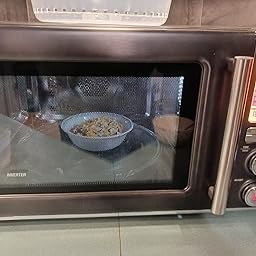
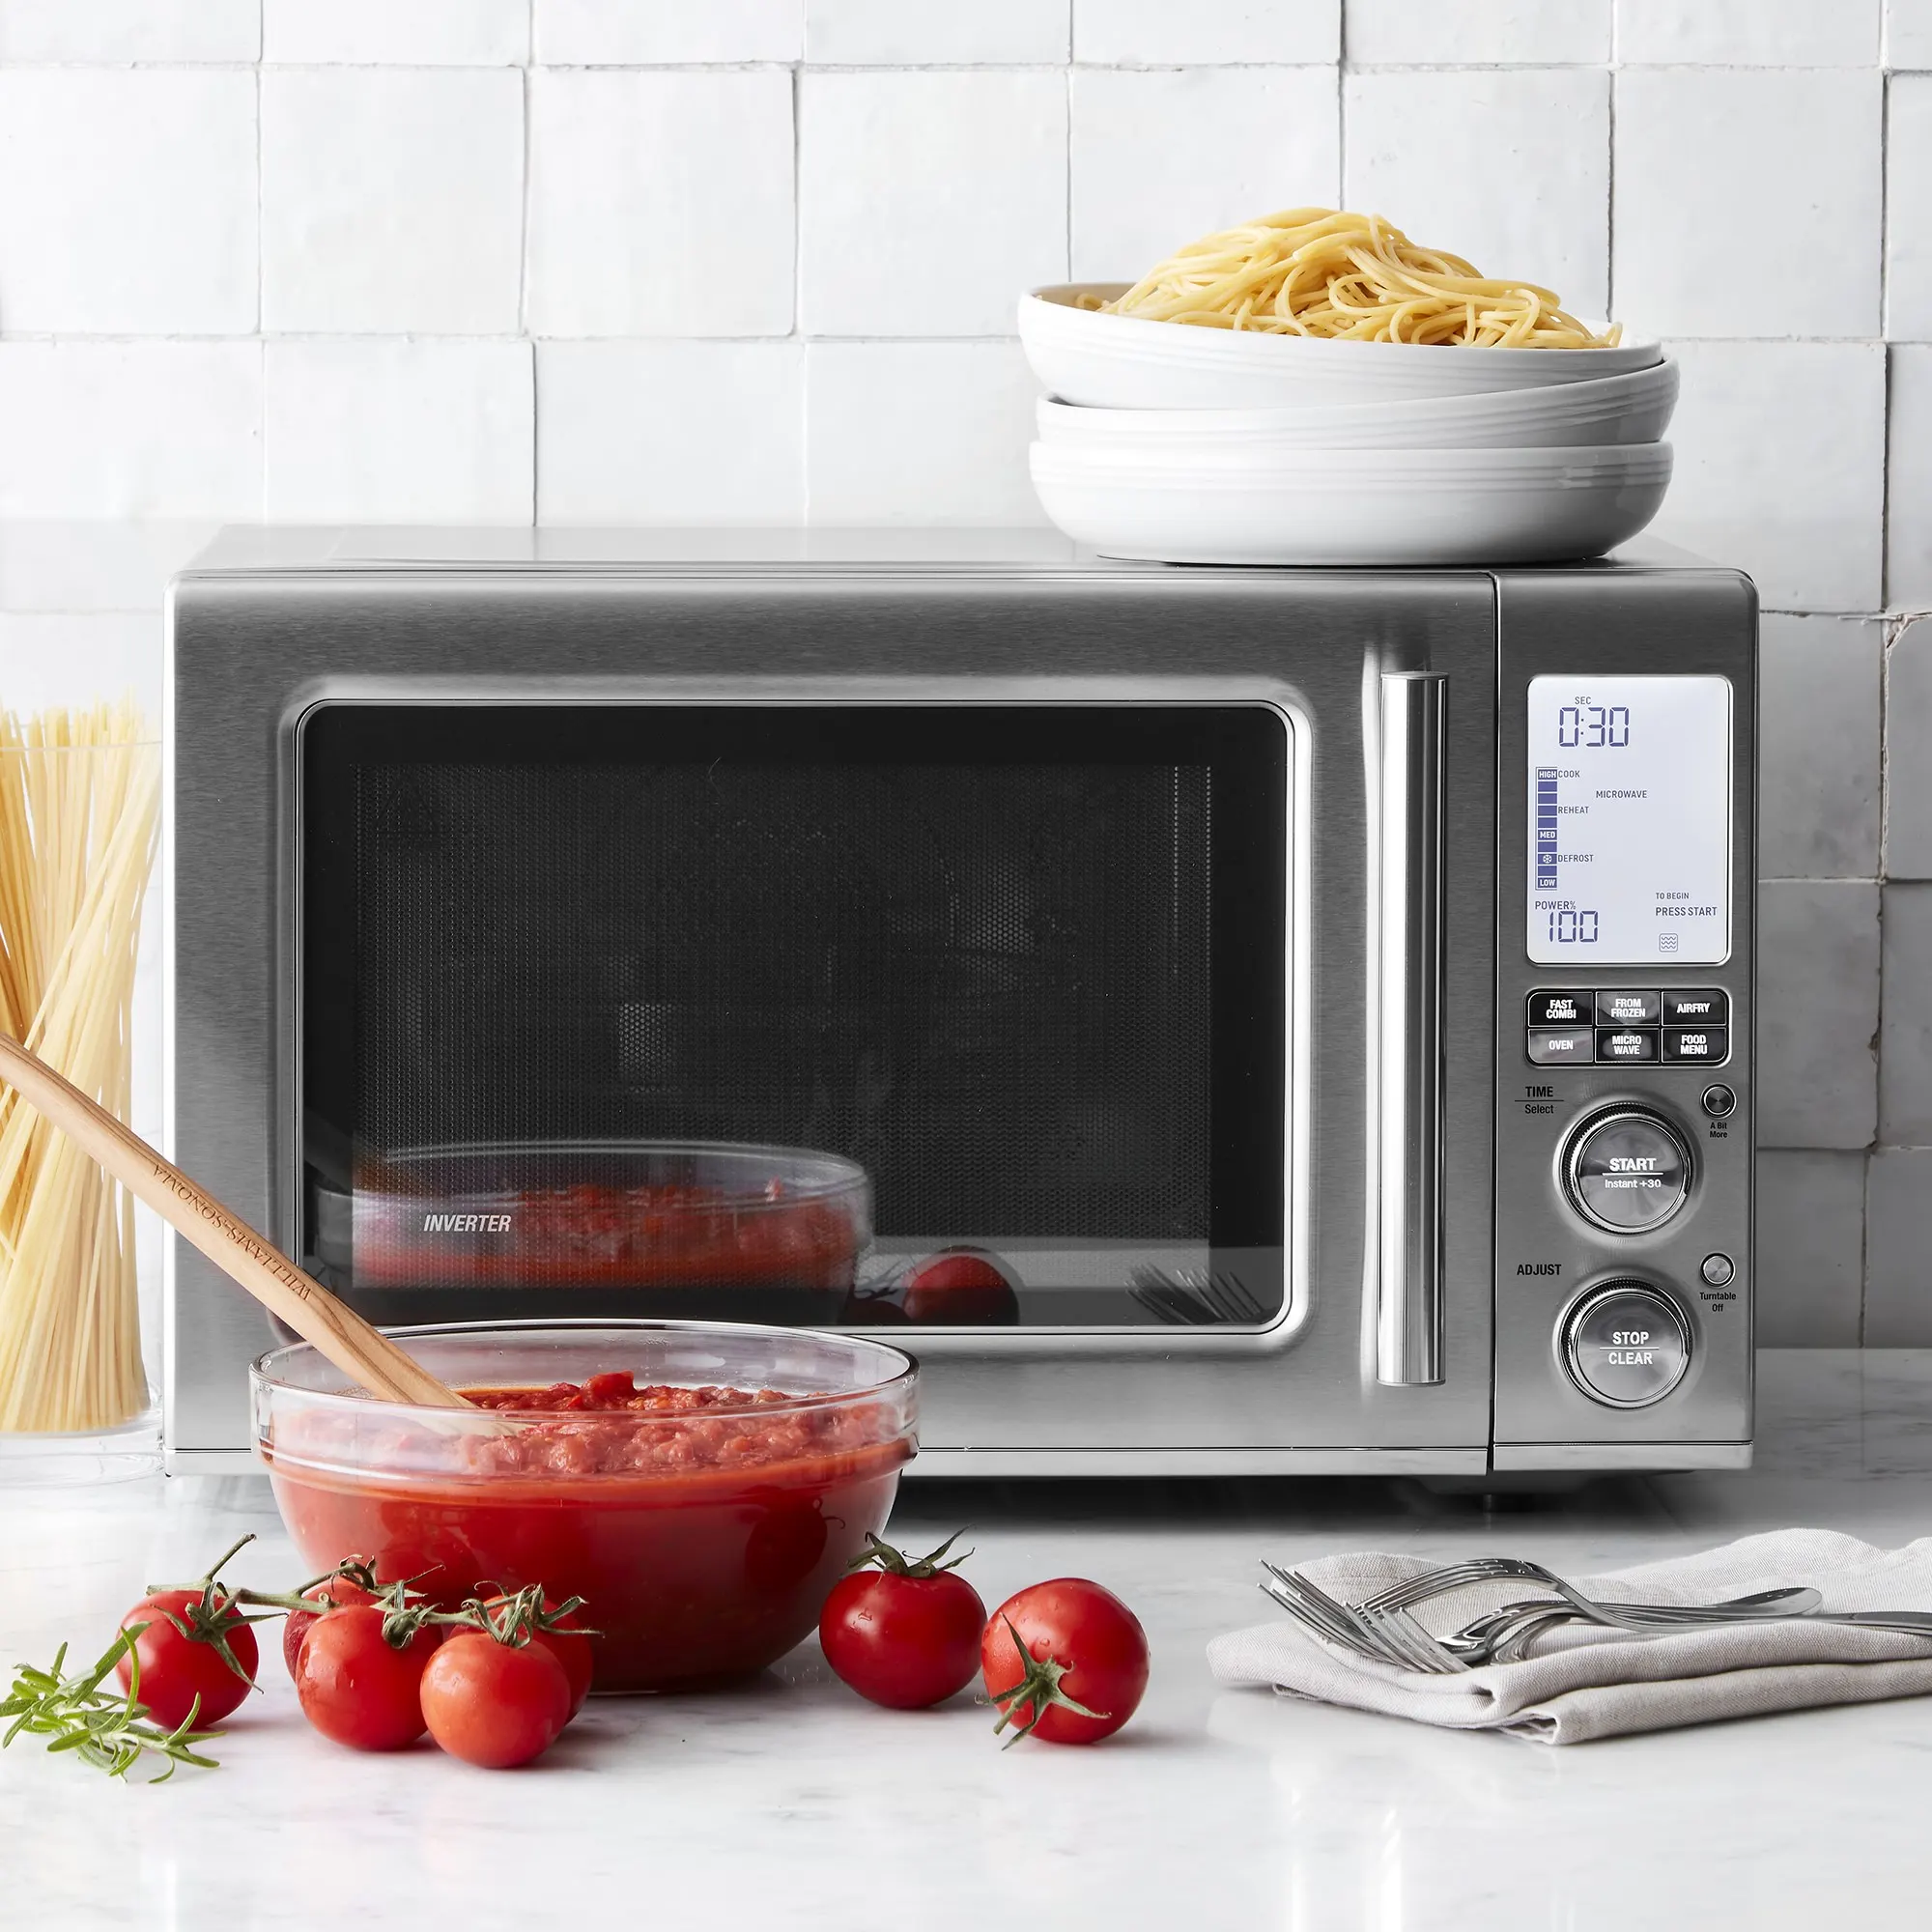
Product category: misc
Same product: yes